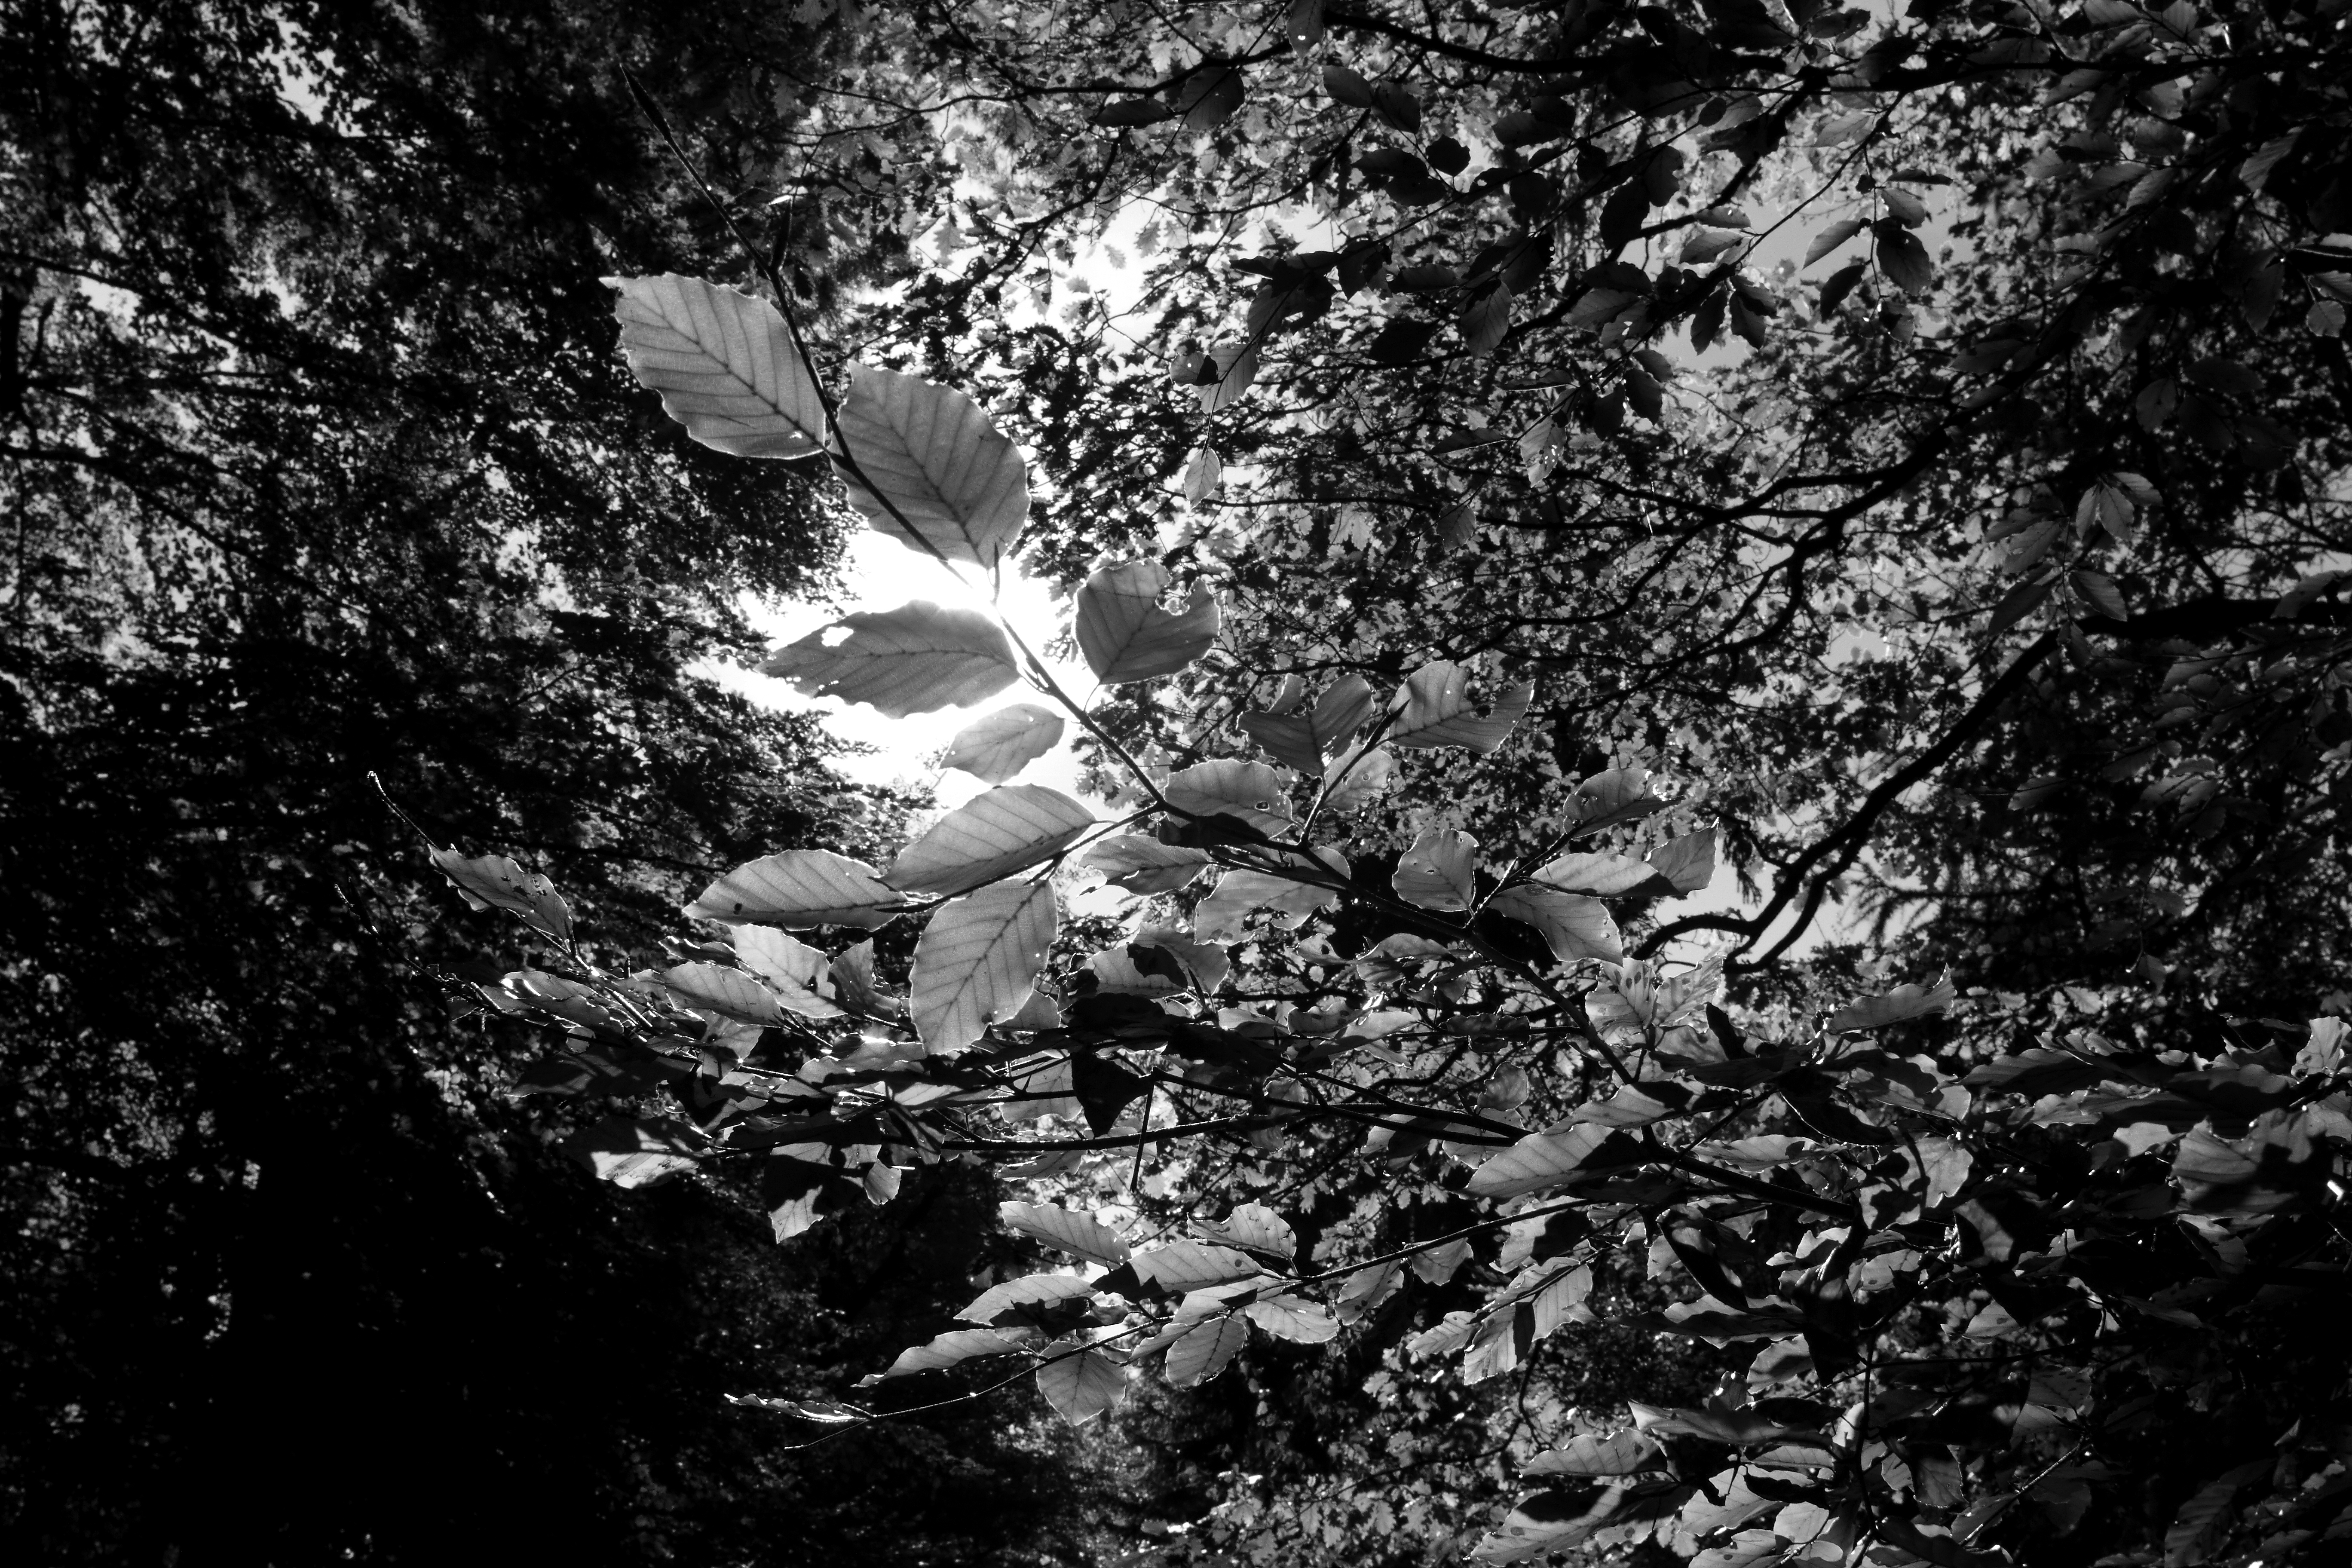
tree, nature, forest, branch, black and white, wood, white, photography, sunlight, leaf, flower, autumn, darkness, black, monochrome, bw, blackandwhite, blackwhite, germany, alemania, allemagne, sw, schwarzweiss, herbst, schwarzweis, natur, woodland, baum, habitat, frankfurtmain, frankfurtammain, frankfurtam, frankfurtamain, germania, hesse, hassia, hessen, frankfurt, schwarzweissfotografie, schwarzweisfotografie, wald, oberursel, hohemark, monochrome photography, woody plant